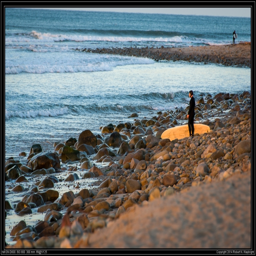
getting in synch with the rhythm of the sea